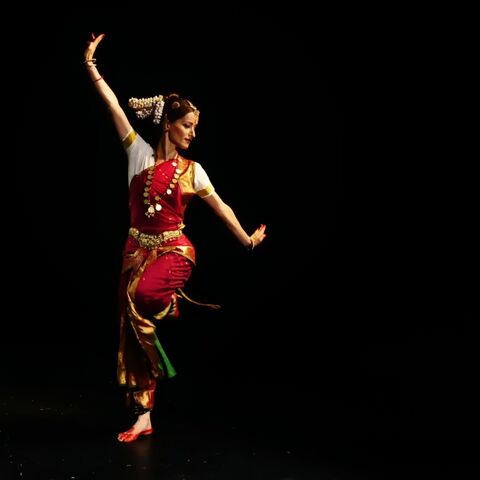
Dance form: bharatanatyam